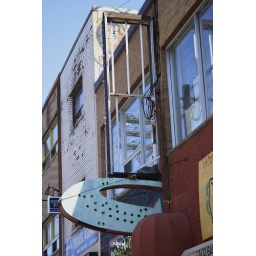
Old sign found in Kensington Market. Looks like the arrow had bulbs and the rectangular part perhaps was plastic.